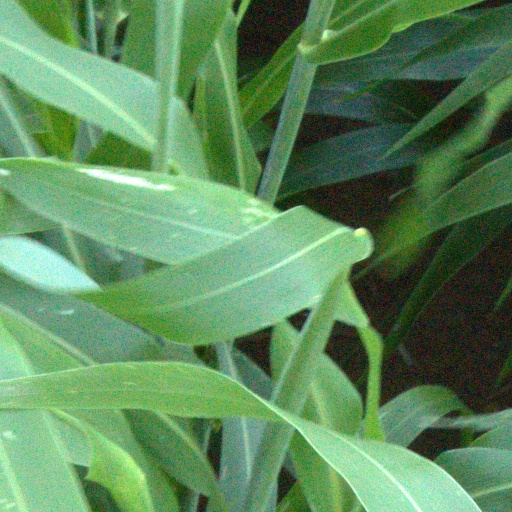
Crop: sorghum